Stefano Cagol

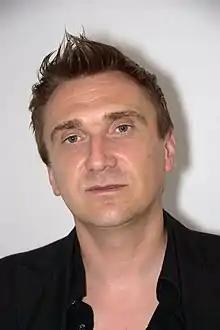
Stefano Cagol in 2011

Stefano Cagol (born September 11, 1969 in Trento) is an Italian contemporary artist living in Italy, Germany and Norway. He works with video, photography and installation and performance art in the fields of conceptual art, environmental art / eco art and land art, and has reflected for years on borders, viruses, flags and climate issues.